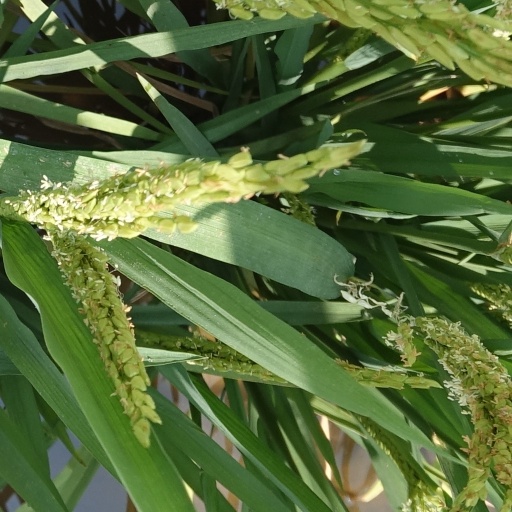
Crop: rice